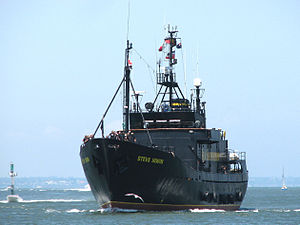
Sea Shepherd Conservation Society / Historie
"""Steve Irwin"", i Melbourne, Australien, et af skibene der ejes af Sea Shepherd Conservation Society."
Sea Shepherd Conservation Society er en international non-profit radikal dyreværnsorganisation der vil beskytte havets havpattedyr og fisk. Organisationen blev stiftet i 1977, af canadieren Paul Watson, der seks år tidligere var medstifter at Green Peace. Sea Shepherd anvender direkte aktioner for at afsløre og konfrontere handlinger på havet, som de anser er ulovlig eller urimelige. Hensigten er at beskytte og bevare maritime økosystemer og dyrearter. Organisationen har sit hovedkvarter i Friday Harbor i delstaten Washington i USA. Sea Shepherd blev oprettet i 1977 som Earthforce Environmental Society af canadieren Paul Watson, et stiftende medlem af Greenpeace som valgte at forlade Greenpeace da de arbejdede alt for politisk, og Watson mente at direkte aktion var vejen frem i miljøkampen. Sea Shepherd har fået støtte for sine aktioner mod hvalfangst, delfiner og sæljagt, men kritikere har karakteriseret Sea Shepherds aktioner som konfronterende, der til tider anvender voldelige taktik. Sea Shepherd er også blivet karakteriseret som økoterrorister af Japan og af norske politikere.